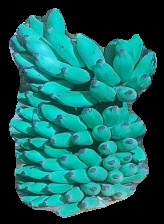
Variety: elakki-bale
Grade: grade2